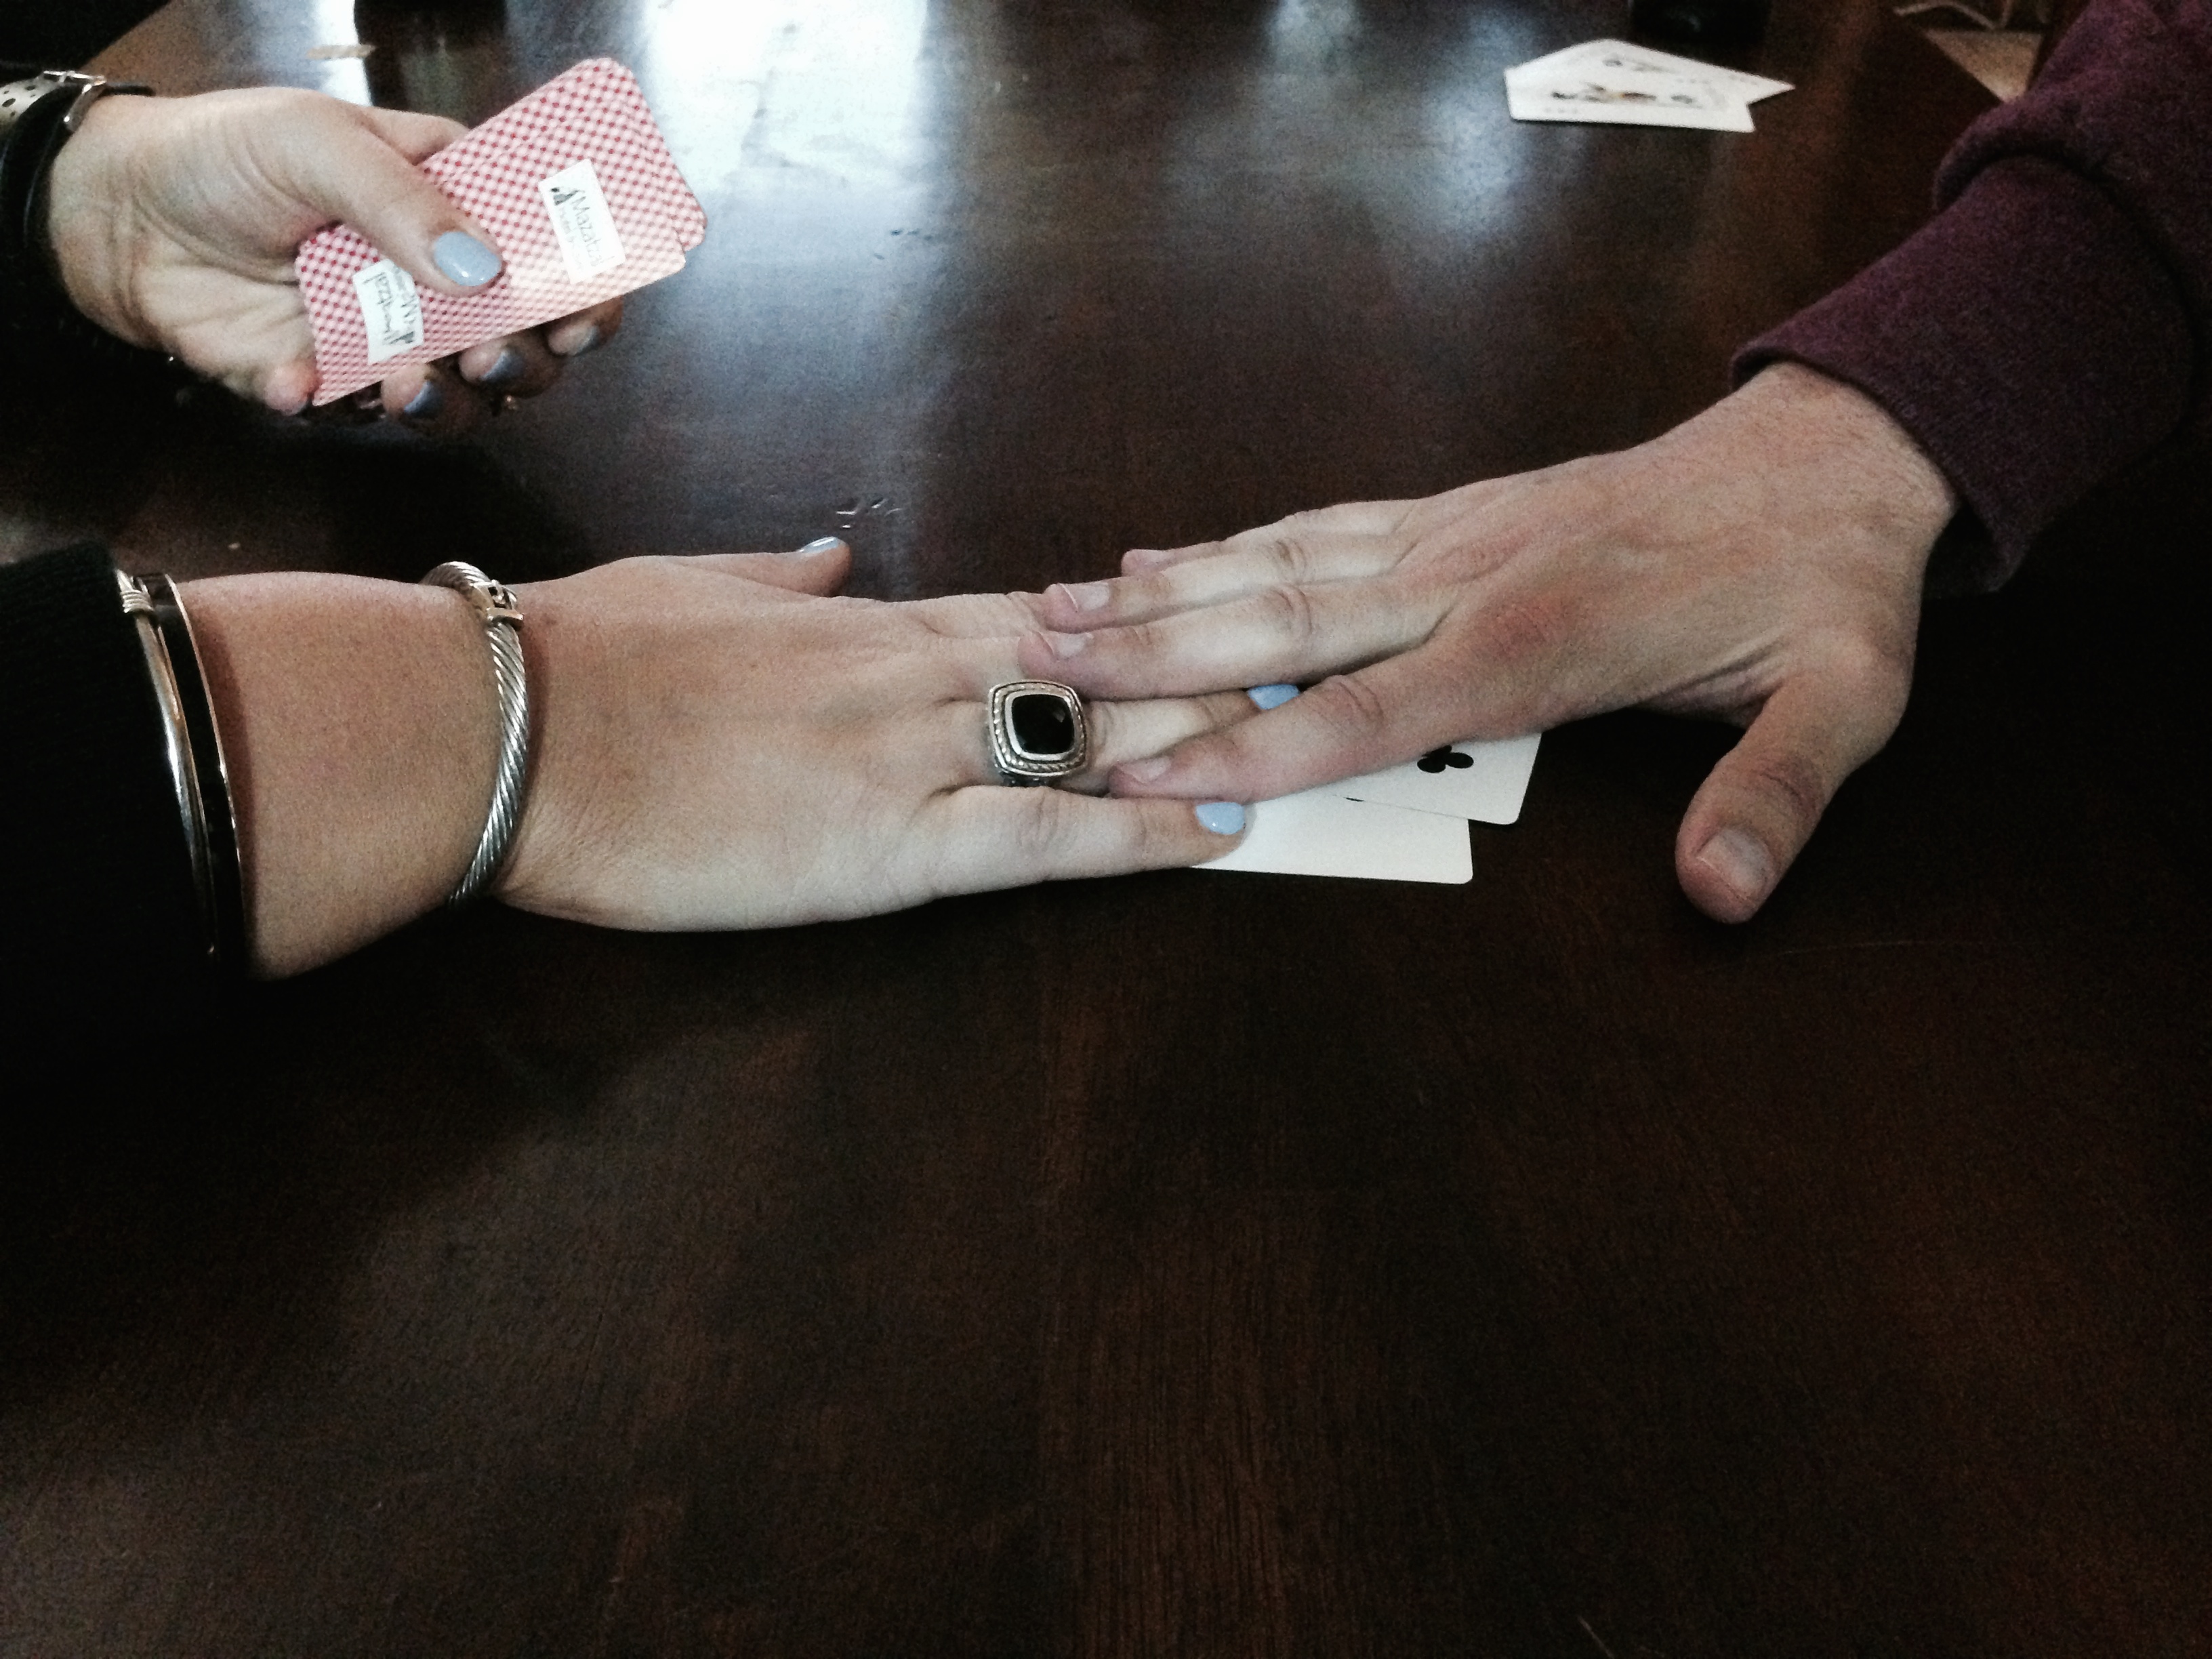
hand, ring, leg, finger, black, arm, bracelet, jewellery, footwear, sense, fashion accessory